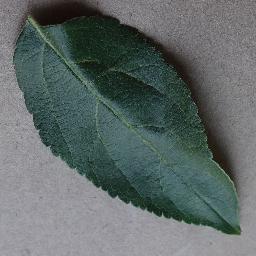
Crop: apple
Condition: healthy